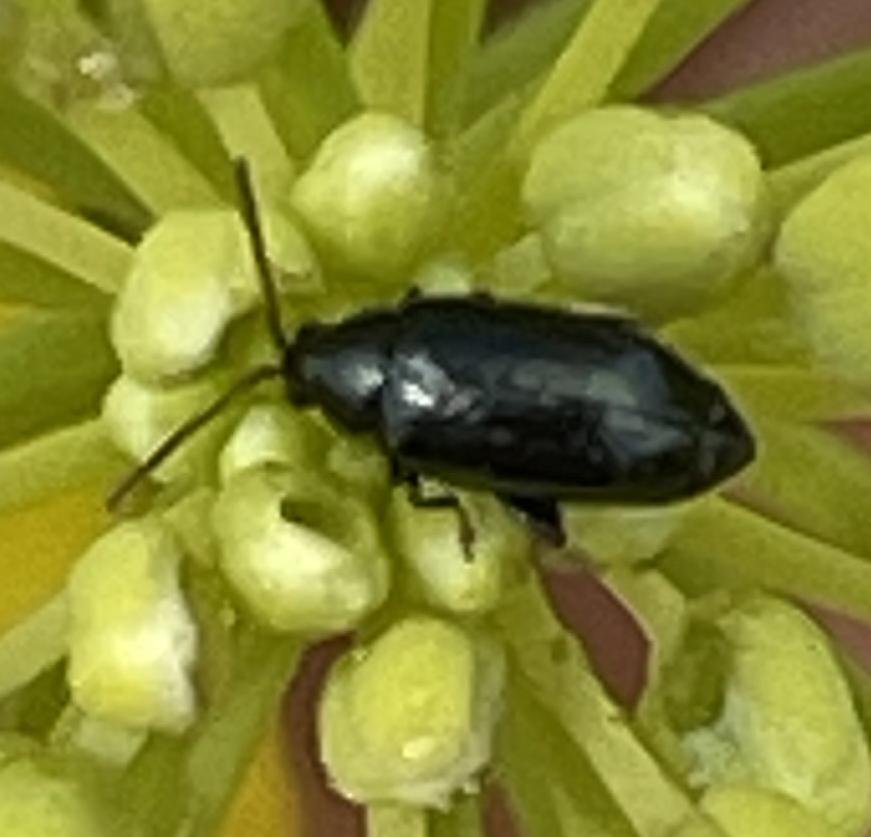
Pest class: crucifer_flea_beetle